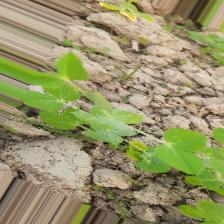
Label: Powdery Mildew